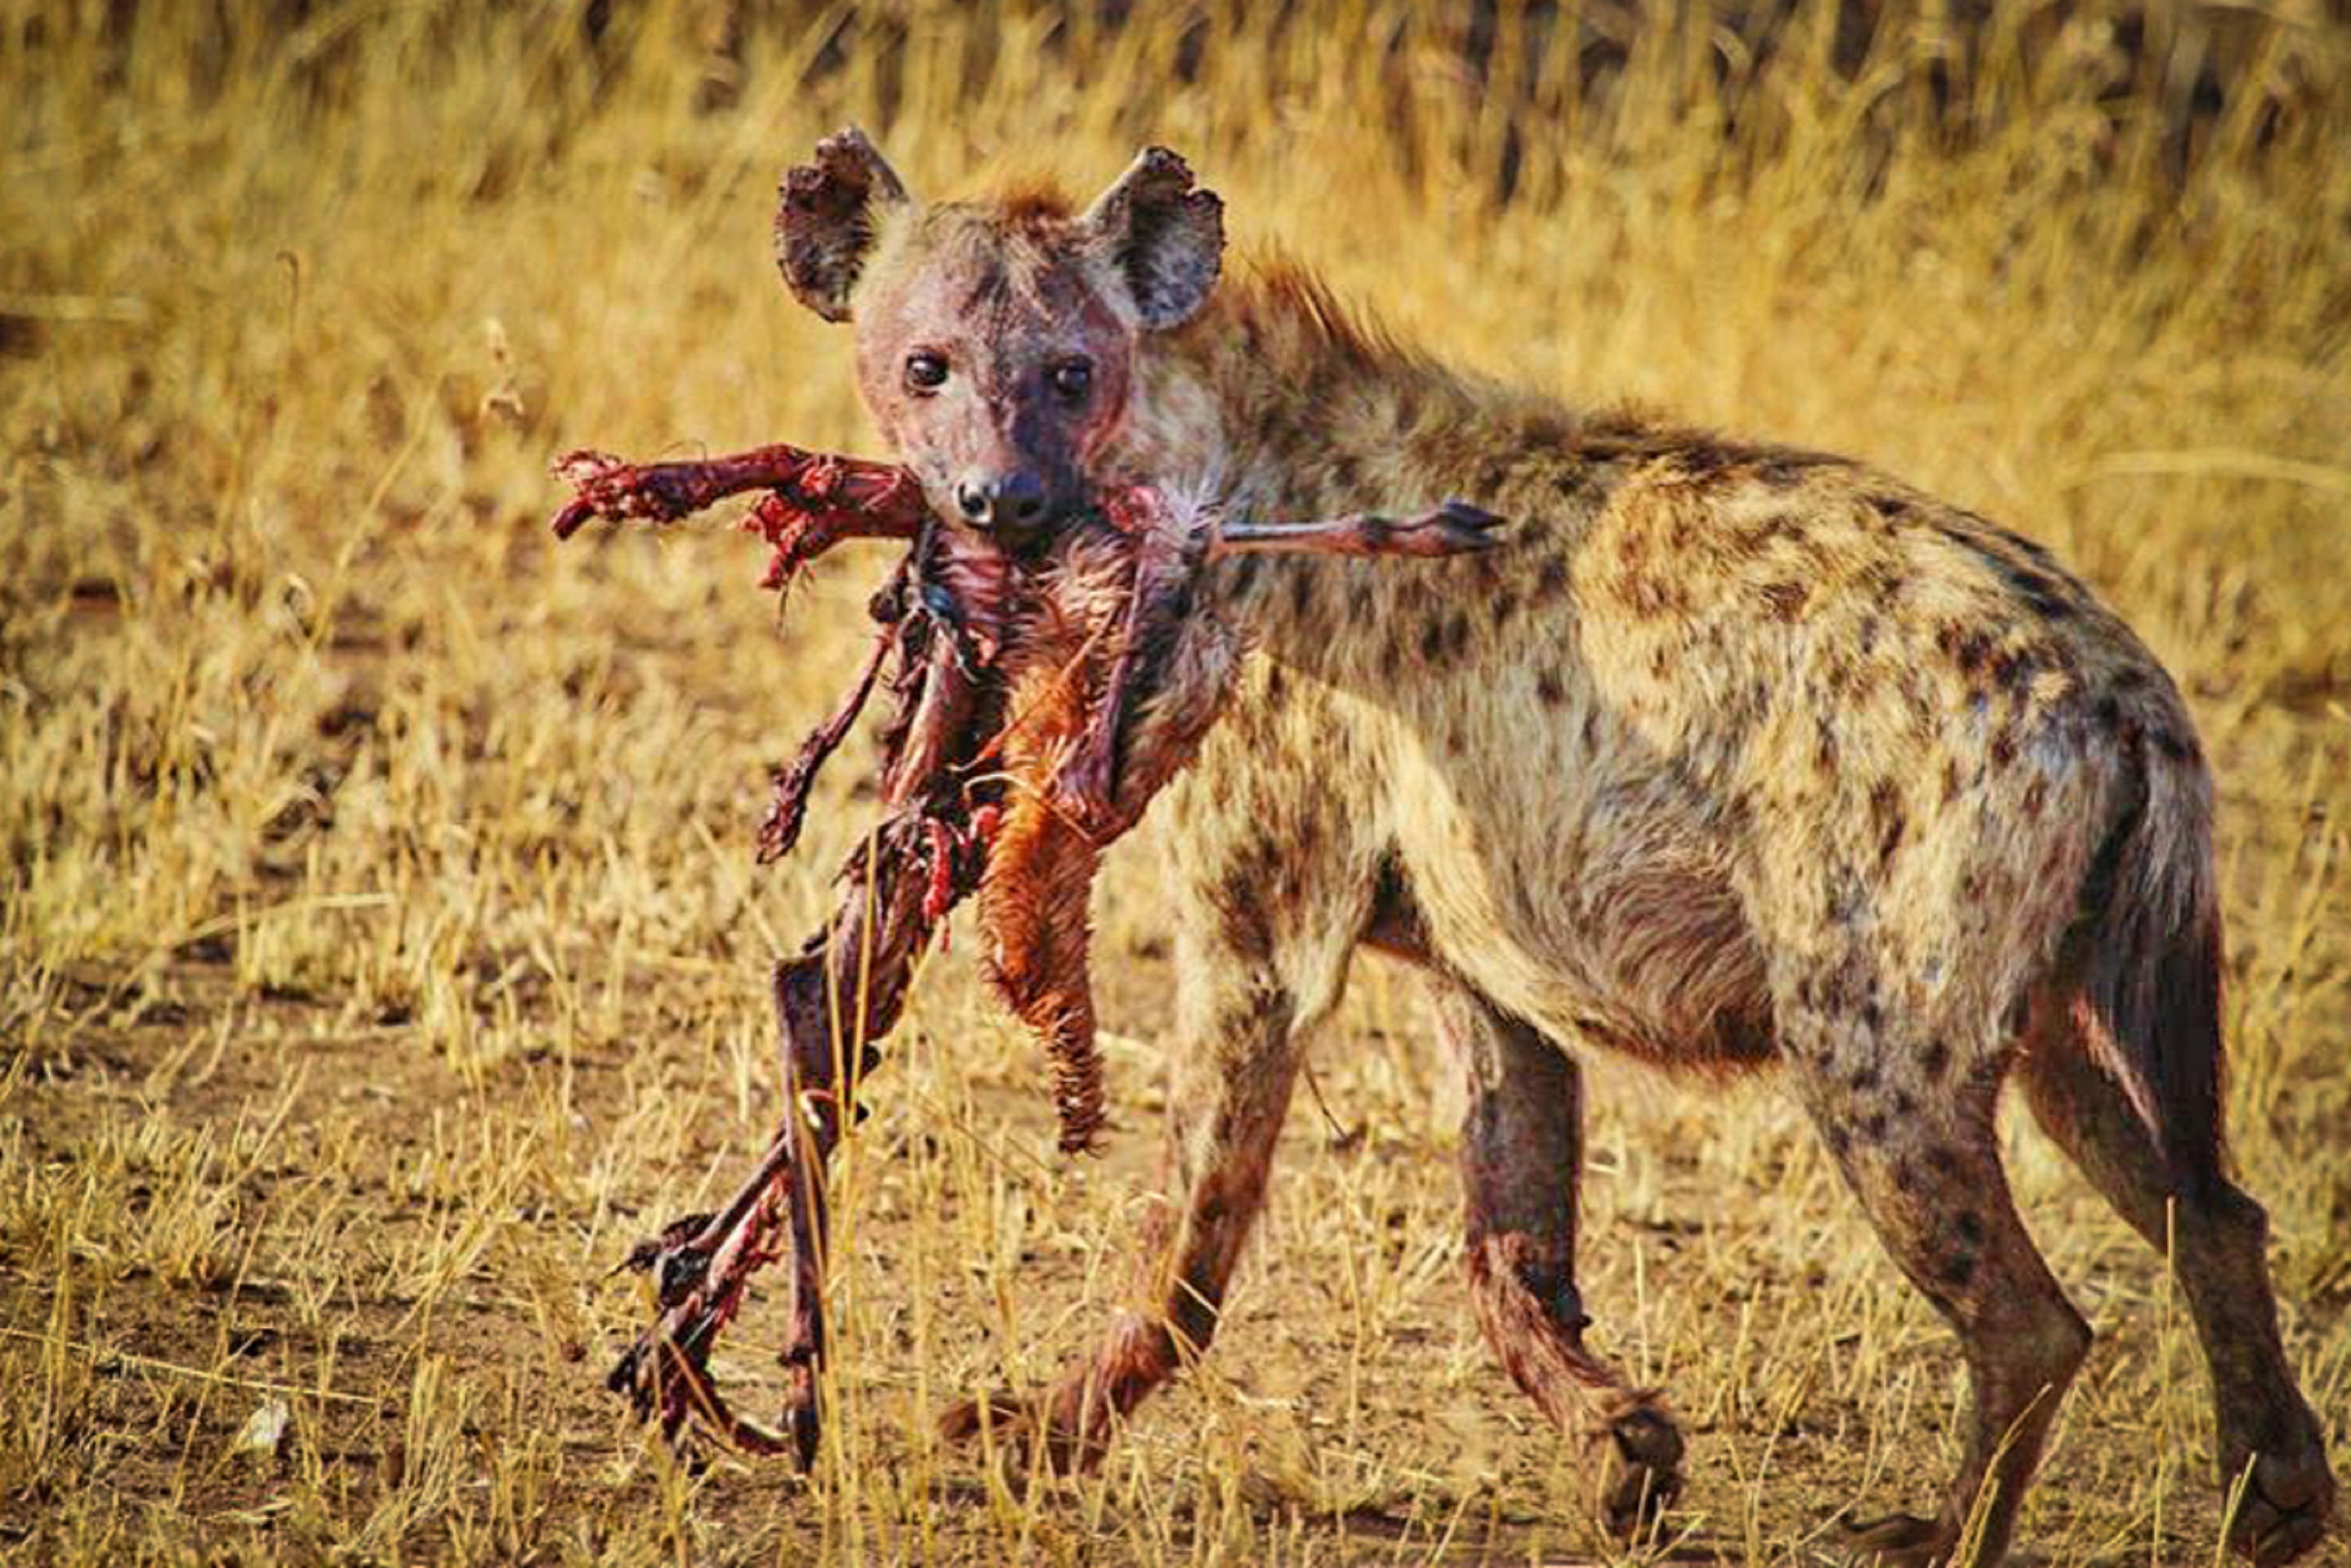
nature, dog, animal, wildlife, wild, africa, mammal, predator, fauna, hunting dog, animals, vertebrate, tanzania, greyhound, hunting, african, hyena, animal world, safari, serengeti, jackal, nature serengeti, dog like mammal, animal sports, lycaon pictus, galgo espa ol, serengeti national park